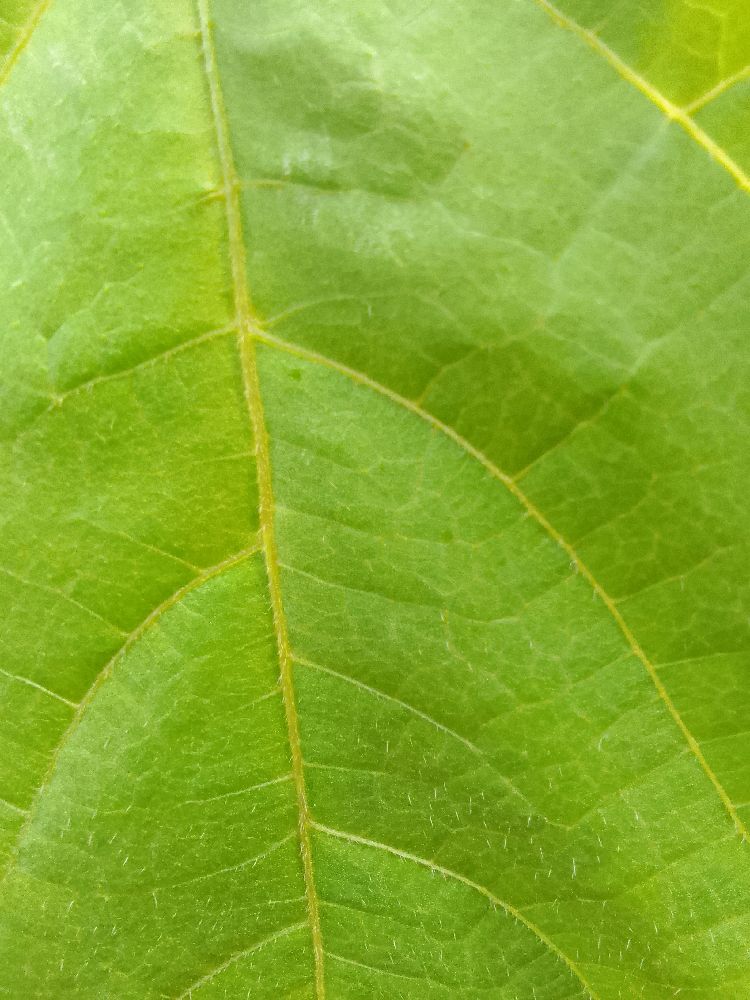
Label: healthy